Coal mines and saltworks of Gouhenans

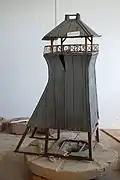
Model of the headframe.

Shaft No. 1 was constructed in 1826 and reached a depth of 11 meters below the surface, where coal deposits were encountered. Subsequently, the shaft was extended to a depth of 12 meters. This shaft was situated to the east of the future saltworks, at a location designated as Chintres-du-Chanois. The shaft was timbered with a rectangular section measuring 2.65 meters by 1.32 meters. It was abandoned in January 1833 due to excessive water infiltration. It was subsequently restarted in July after the dewatering of the works. In November 1834, the shaft was divided into three compartments (two for extraction, one for personnel) by two wooden partitions.